Indians in Egypt

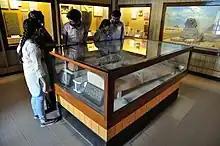
Indian Museum in Egypt

There is a small community of Indians in Egypt includes Indian expatriates in Egypt, as well as Egyptian citizens of Indian origin or descent. Most of the Indian residents have senior level jobs, with the majority being professionals working for multinationals in the oil and gas, banking and IT sector and their postings are mainly senior positions, which means typically they are at least in their thirties and accompanied by their families. There are currently about 300 Indian companies, having joint ventures or wholly owned subsidiaries or offices in Egypt. Some of the top Indian companies with investments in Egypt are Wipro, Mahindra & Mahindra, Jindals, Indorama Ventures and Tatas.